Lucius

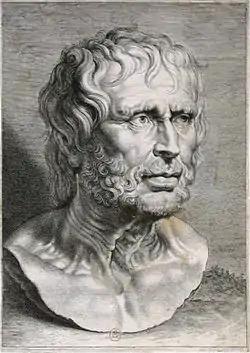
Lucius Annaeus Seneca

Lucius is a masculine given name derived from Lucius (Latin), abbreviated L., one of the small group of common Latin forenames found in the culture of ancient Rome. Lucius probably derives from Latin word (gen. ), meaning "light" («a href="PIE">PIE *"leuk-", "brightness"), related to the Latin verb ("to shine") and cognate to the name Lucas. Another proposed etymology is derivation from Etruscan "Lauchum" (or "Lauchme") meaning "king", which was more directly transferred into Latin as .